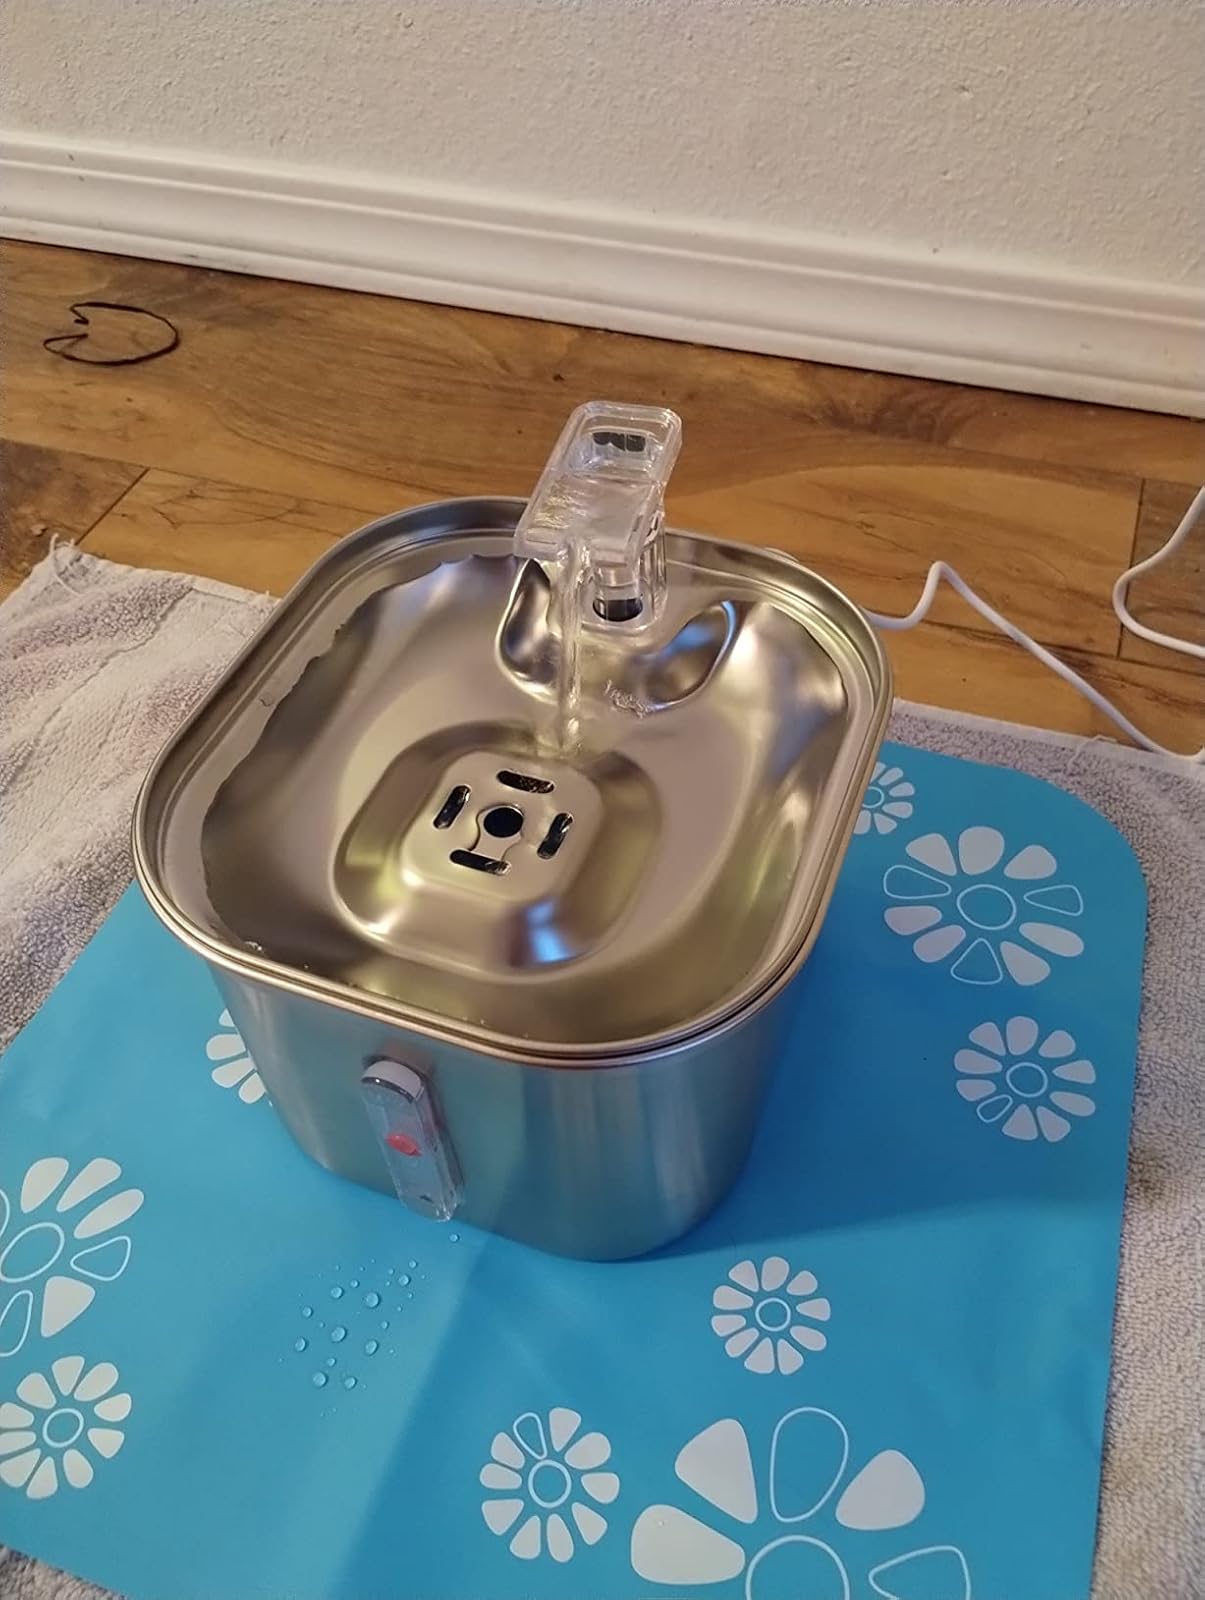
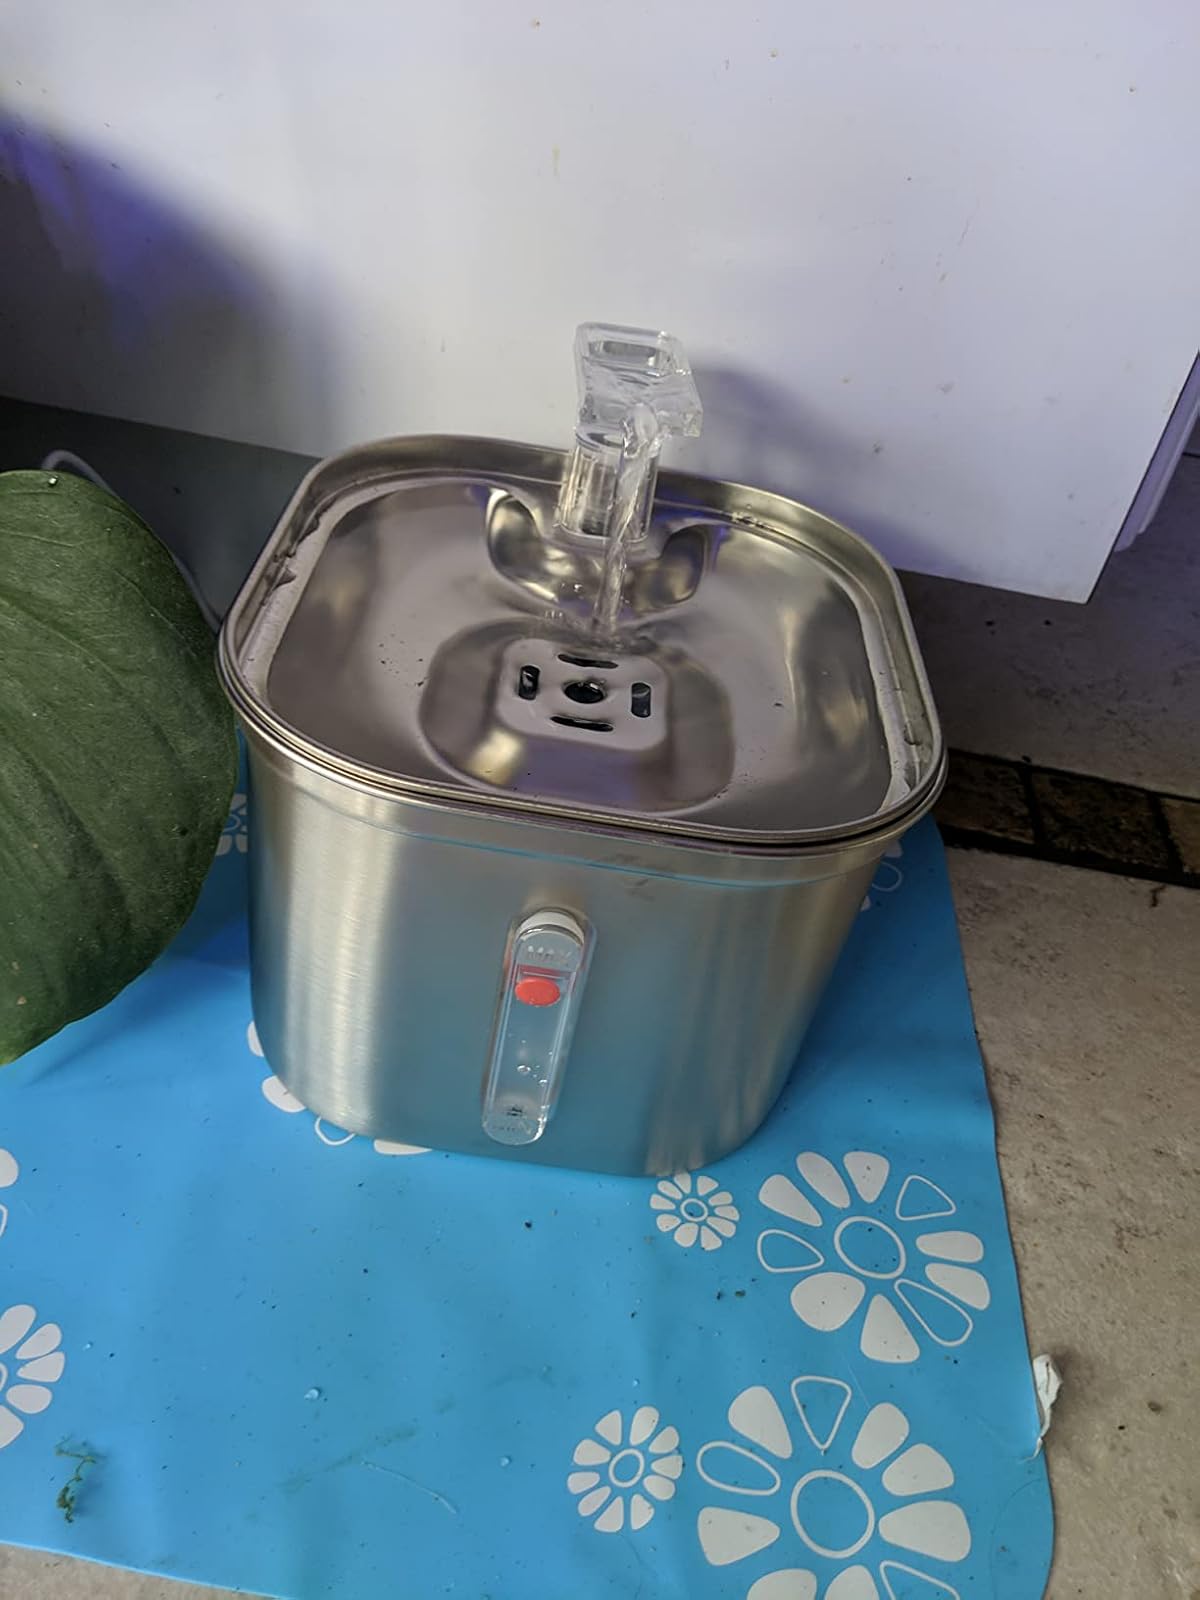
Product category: items_bowl
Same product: yes